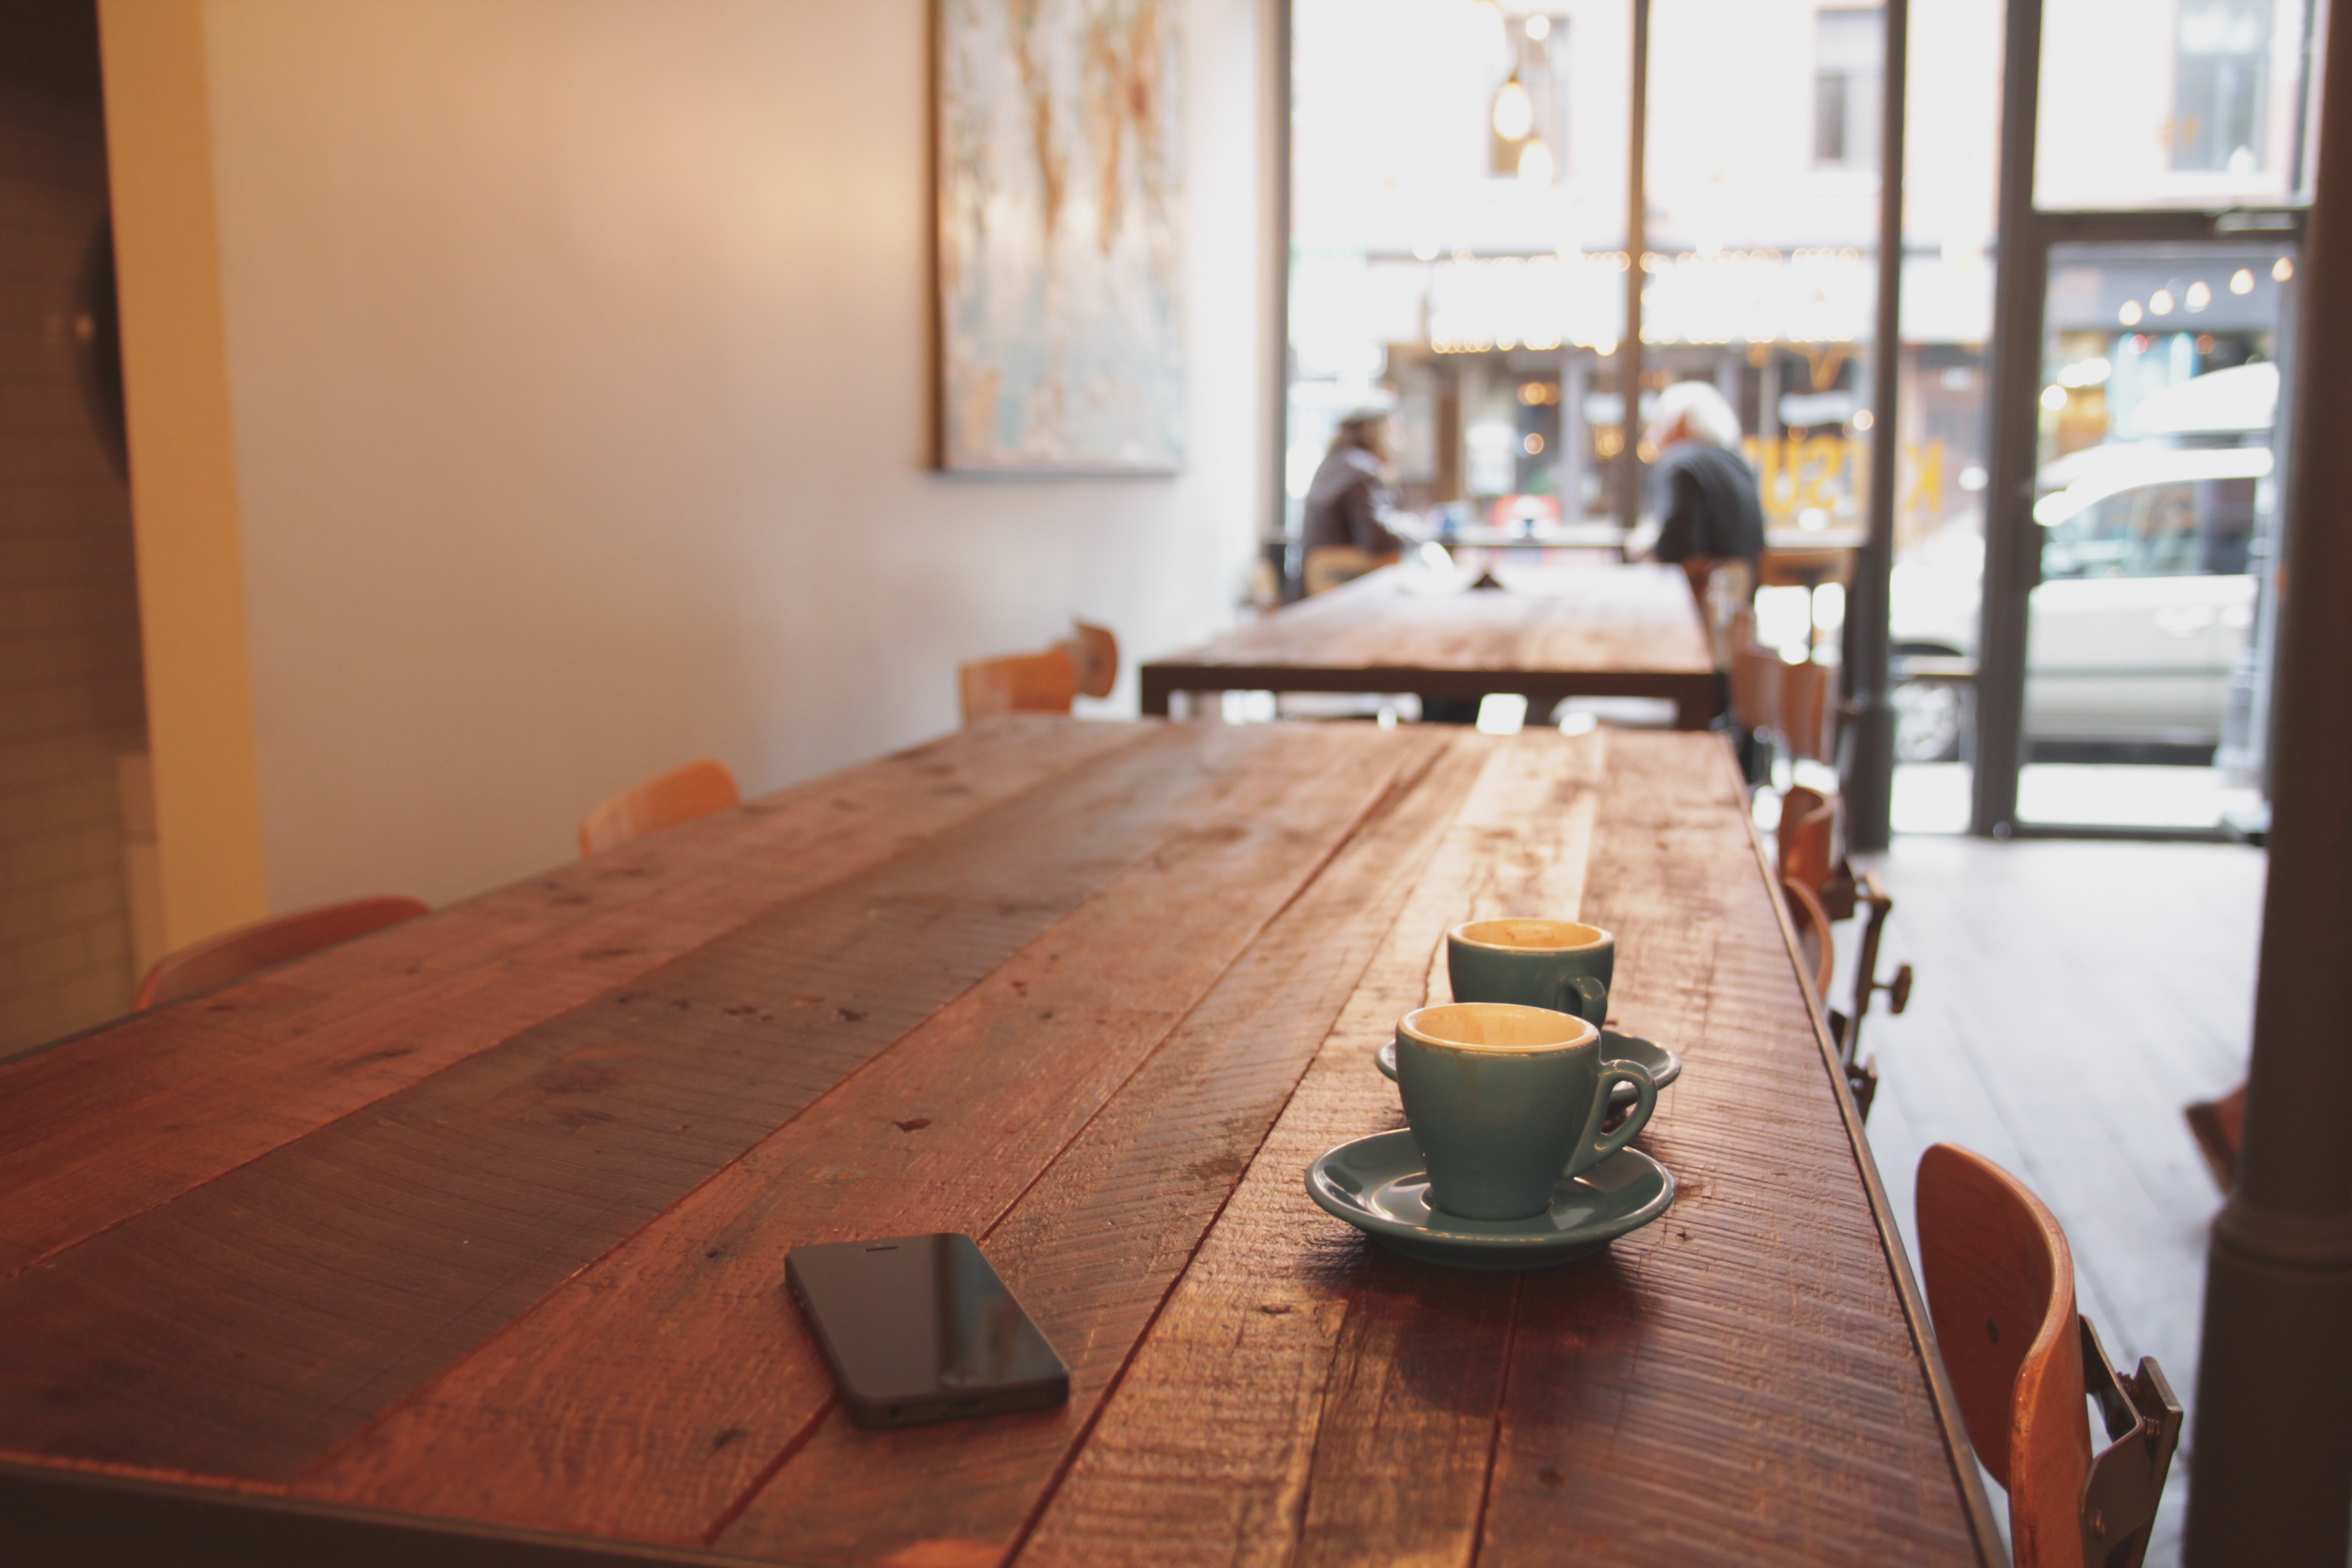
iphone, table, cafe, coffee shop, coffee, wood, house, floor, restaurant, home, living room, room, apartment, interior design, design, flooring